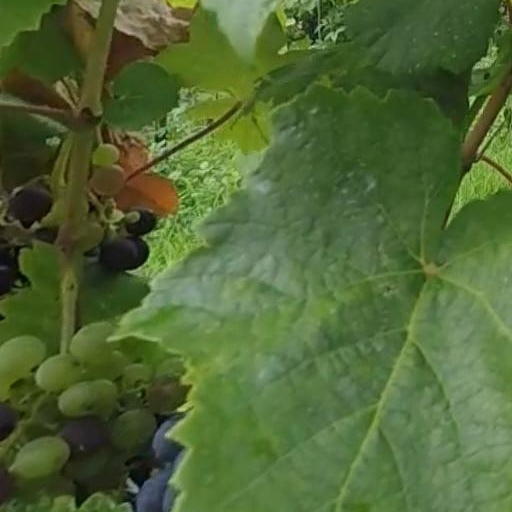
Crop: grape